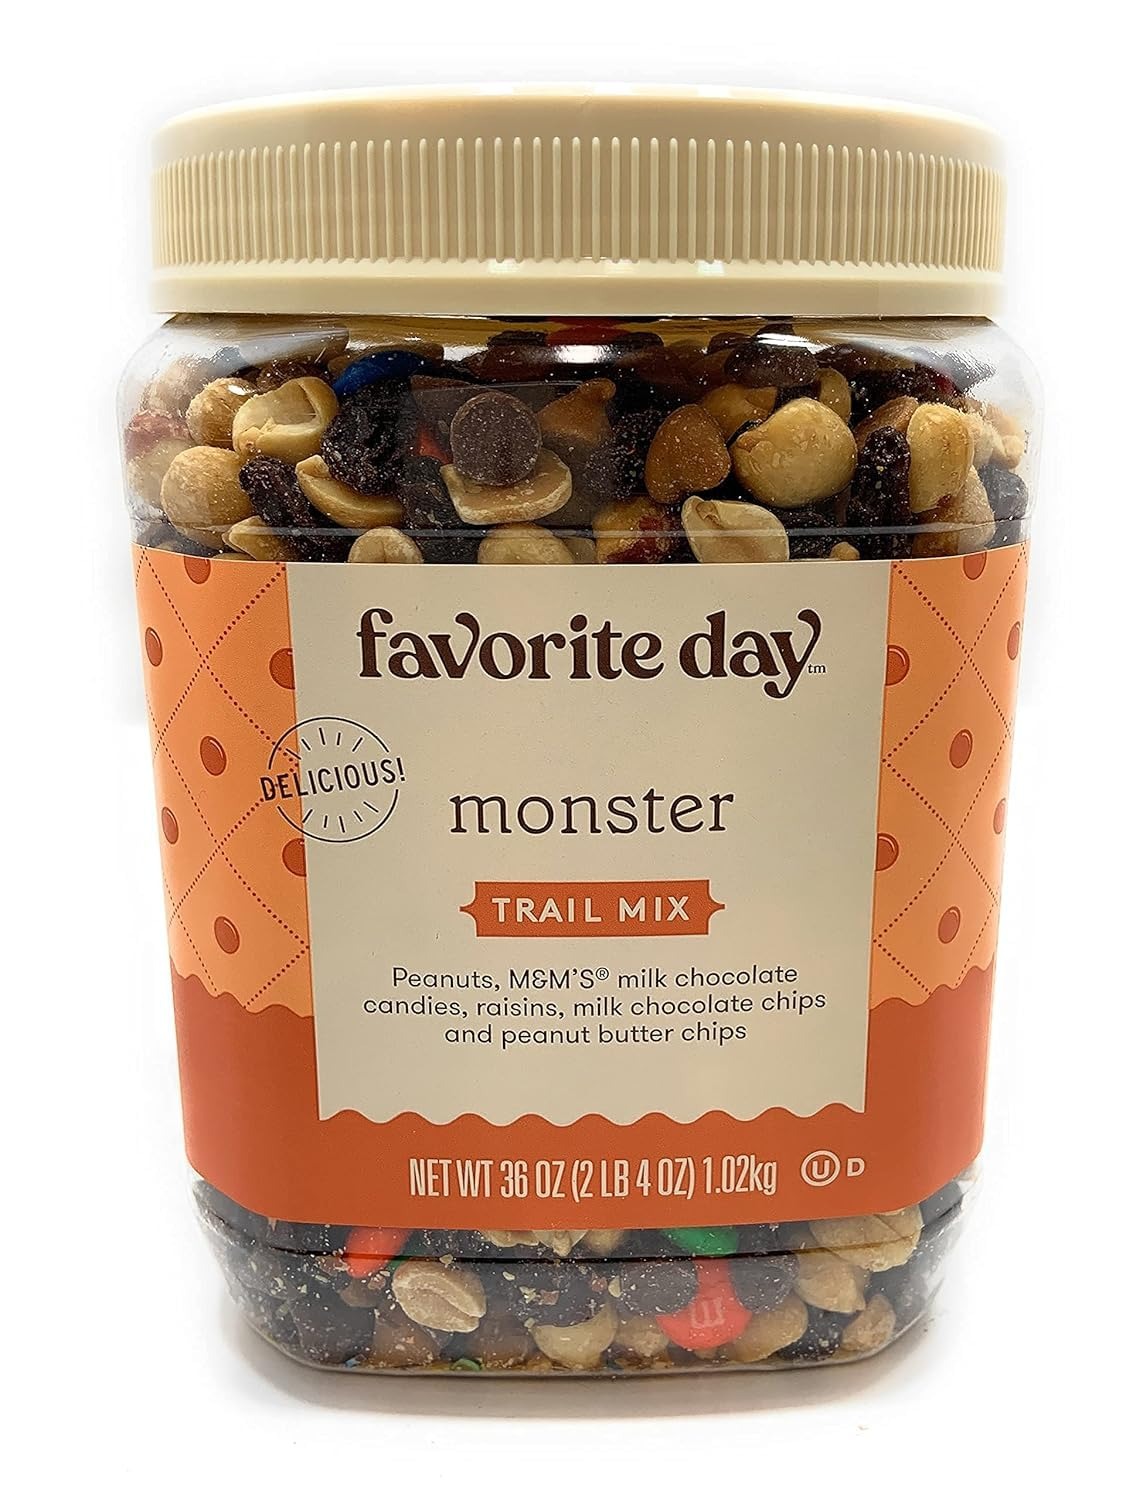
Item Name: Monster Trail Mix - 36oz - Kosher
Product Description: Contains: Milk, peanuts, soy May Contain: Eggs, tree nuts, wheat Serving Size: 37 grams Country of Origin: United States Store: In a Dry location at Room temperature Exterior Container: Plastic Jar Dietary Needs: Kosher Form: Pieces State of Readiness: Ready to eat Servings: 28, Approximate Container features: Resealable Country of origin 2: United States Package type: Individual item multi-serving Number of interior containers: 1 Exterior container weight: 36 ounces Origin: Made in the USA or Imported
Value: 36.0
Unit: Ounce

Price: 8.99